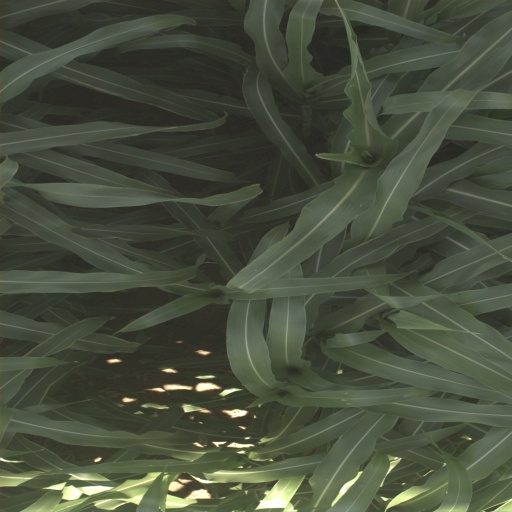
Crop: sorghum